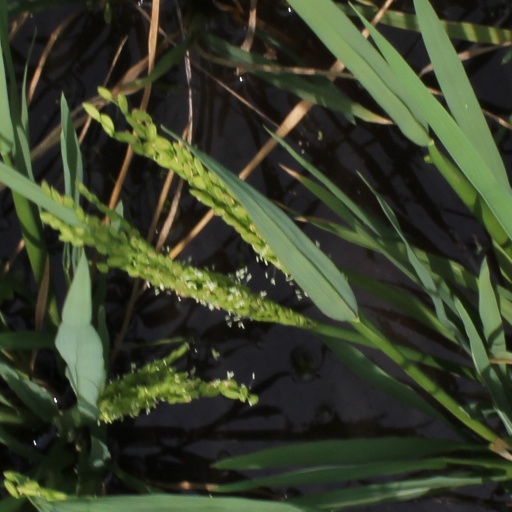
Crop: rice